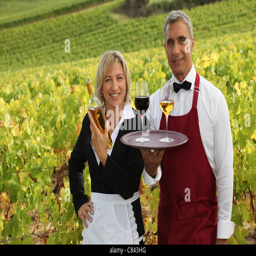
wine tasting in a vineyard